Ame-no-Uzume

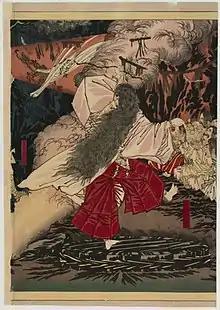
Uzume dancing to lure out Amaterasu.

The clever Uzume overturned a tub near the cave entrance and began to dance on it, tearing off her clothing in front of the other deities. They considered this so comical that they laughed heartily at the sight. This dance is said to have founded the Japanese ritual dance, Kagura. Further, this is also supported by other traditions claiming that the first kagura was danced by a shamaness who was a kami herself, Ame-no-Uzume, through luring (invoking the presence of) Amaterasu, thereby reenacting the intentions of the kagura as an act of communication to other deities. Moreover, in addition to inspiring the origins of the kagura, the myth of Ame-no-Uzume has also influenced the sources of three Shamanic elements later being incorporated into Shinto ritual and the kagura, being the Omoto Kagura, Hana Matsuri, and the Hayachine Kagura in presenting shamanic choreography as ritual communication, what the myth is most known for contributing.